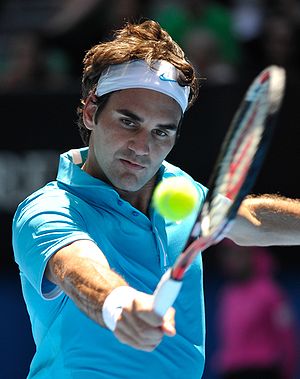
Australian Open-mesterskabet i herresingle / Vindere og finalister
Roger Federer har vundet seks titler.
Roger Federer
Australian Open-mesterskabet i herresingle er en tennisturnering, der afholdes én gang årligt som en del af Australian Open. Turneringen er siden 1988 blevet afviklet i Melbourne Park i Melbourne, Australien, hvor kampene spilles på hardcourt-baner af typen Plexicushion. Australian Open spilles over to uger fra midten af januar og er den første af de fire grand slam-turneringer i kalenderåret.